Hugh MacDonell of Aberchalder

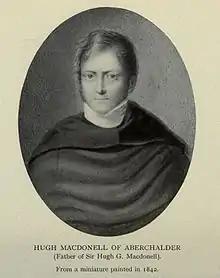
Photo taken from the book of his daughter-in-law, Anne Lumb Yates, wife of his son Sir Hugh Guion MacDonell ."Reminiscences of Diplomatic Life" 1913

Hugh MacDonell of Aberchalder (1753–1847) was a soldier and political figure in Upper Canada.